Ed Delahanty

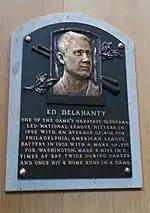
Delahanty's plaque at the Baseball Hall of Fame

The Phillies obtained Delahanty as a replacement for Charlie Ferguson. Ferguson was a pitcher who had converted to second base for his final season, but he died early in 1888 from typhoid fever. Delahanty was brought in to fill in for him at second base. He began his career on May 22, 1888, with the Philadelphia Phillies in the National League (NL), playing 74 games that season with a .228 average, 1 HR, and 31 RBI. The next year, in 56 games, he raised his average to .293.